Sheriff Hill Lunatic Asylum

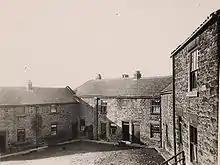
Sheriff Hill Lunatic Asylum

Sheriff Hill Lunatic Asylum (also known as Gateshead Fell Lunatic Asylum) was located at Sourmilk Hill in Sheriff Hill, Gateshead, Tyne and Wear. At that time Sourmilk Hill Lane continued across Church Road and onto what is today Larne Crescent, the asylum occupied the land on the corner of modern-day Larne Crescent and Church Road. It operated during the nineteenth century and provided isolation and medical care to hundreds of patients at a time when disease and illness in England were treated predominantly through isolation and asylum. At least two patients escaped from the institution, which closed around 1880.